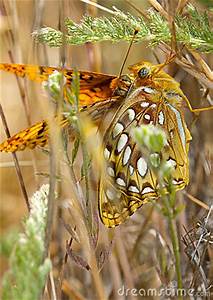
Label: farfalla